Guillermo Durán

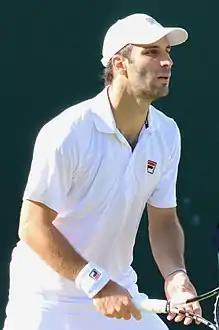
Durán in 2016

Guillermo Durán (born 6 June 1988) is an Argentine tennis player, who specializes in doubles. He competes mostly on the ATP Challenger Tour. His highest ATP doubles ranking of world No. 48 was achieved on 23 May 2016 and his highest ATP singles ranking of No. 385 was reached on 2 April 2012.